Boyzone

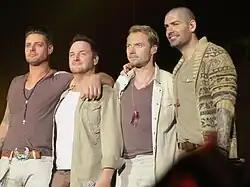
The four surviving Boyzone members during their Brother Tour

In 1999, "When the Going Gets Tough", "You Needed Me" and "Every Day I Love You" were singles released which were worldwide hits. As well as their greatest hits compilation "By Request"—the highest-selling Boyzone album, having sold over 4 million copies worldwide—a tour followed from May–July 1999 in Ireland, the UK and Europe. In June 1999, Stephen Gately revealed that he was gay and was in love with the ex-Caught in the Act member Eloy de Jong. Also during this year Keating released his first solo single, "When You Say Nothing at All", an Alison Krauss song which he had recorded for the movie "Notting Hill". In November 1999, after six years together and amid growing tensions behind the scenes, the group members decided to take some time off from Boyzone to pursue solo projects. Boyzone performed together for the last time in Ireland at the point depot during nine dates running from 3–8 January and 10–12 January 2000. They had sold more than 20 million records in total and all 16 of their singles reached the UK top five, making them the first Irish act to have four No. 1 hits in the United Kingdom charts.